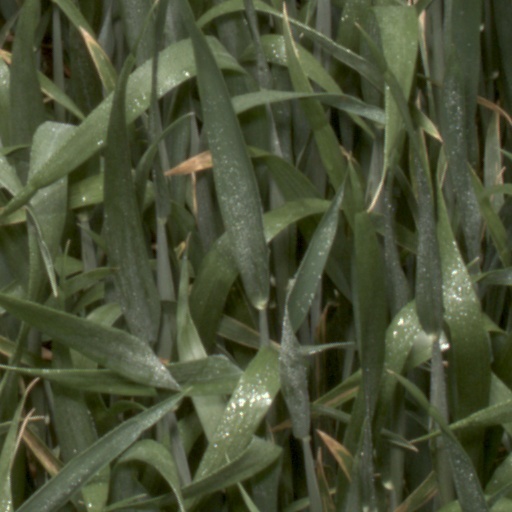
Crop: wheat